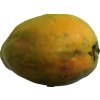
Label: papaya